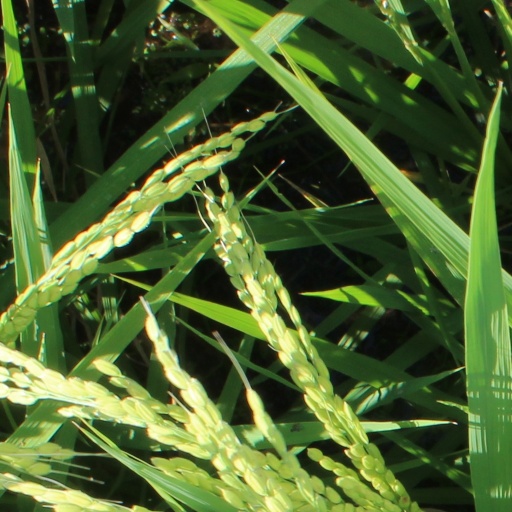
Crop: rice